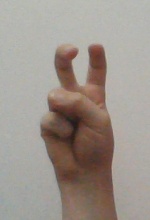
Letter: toot